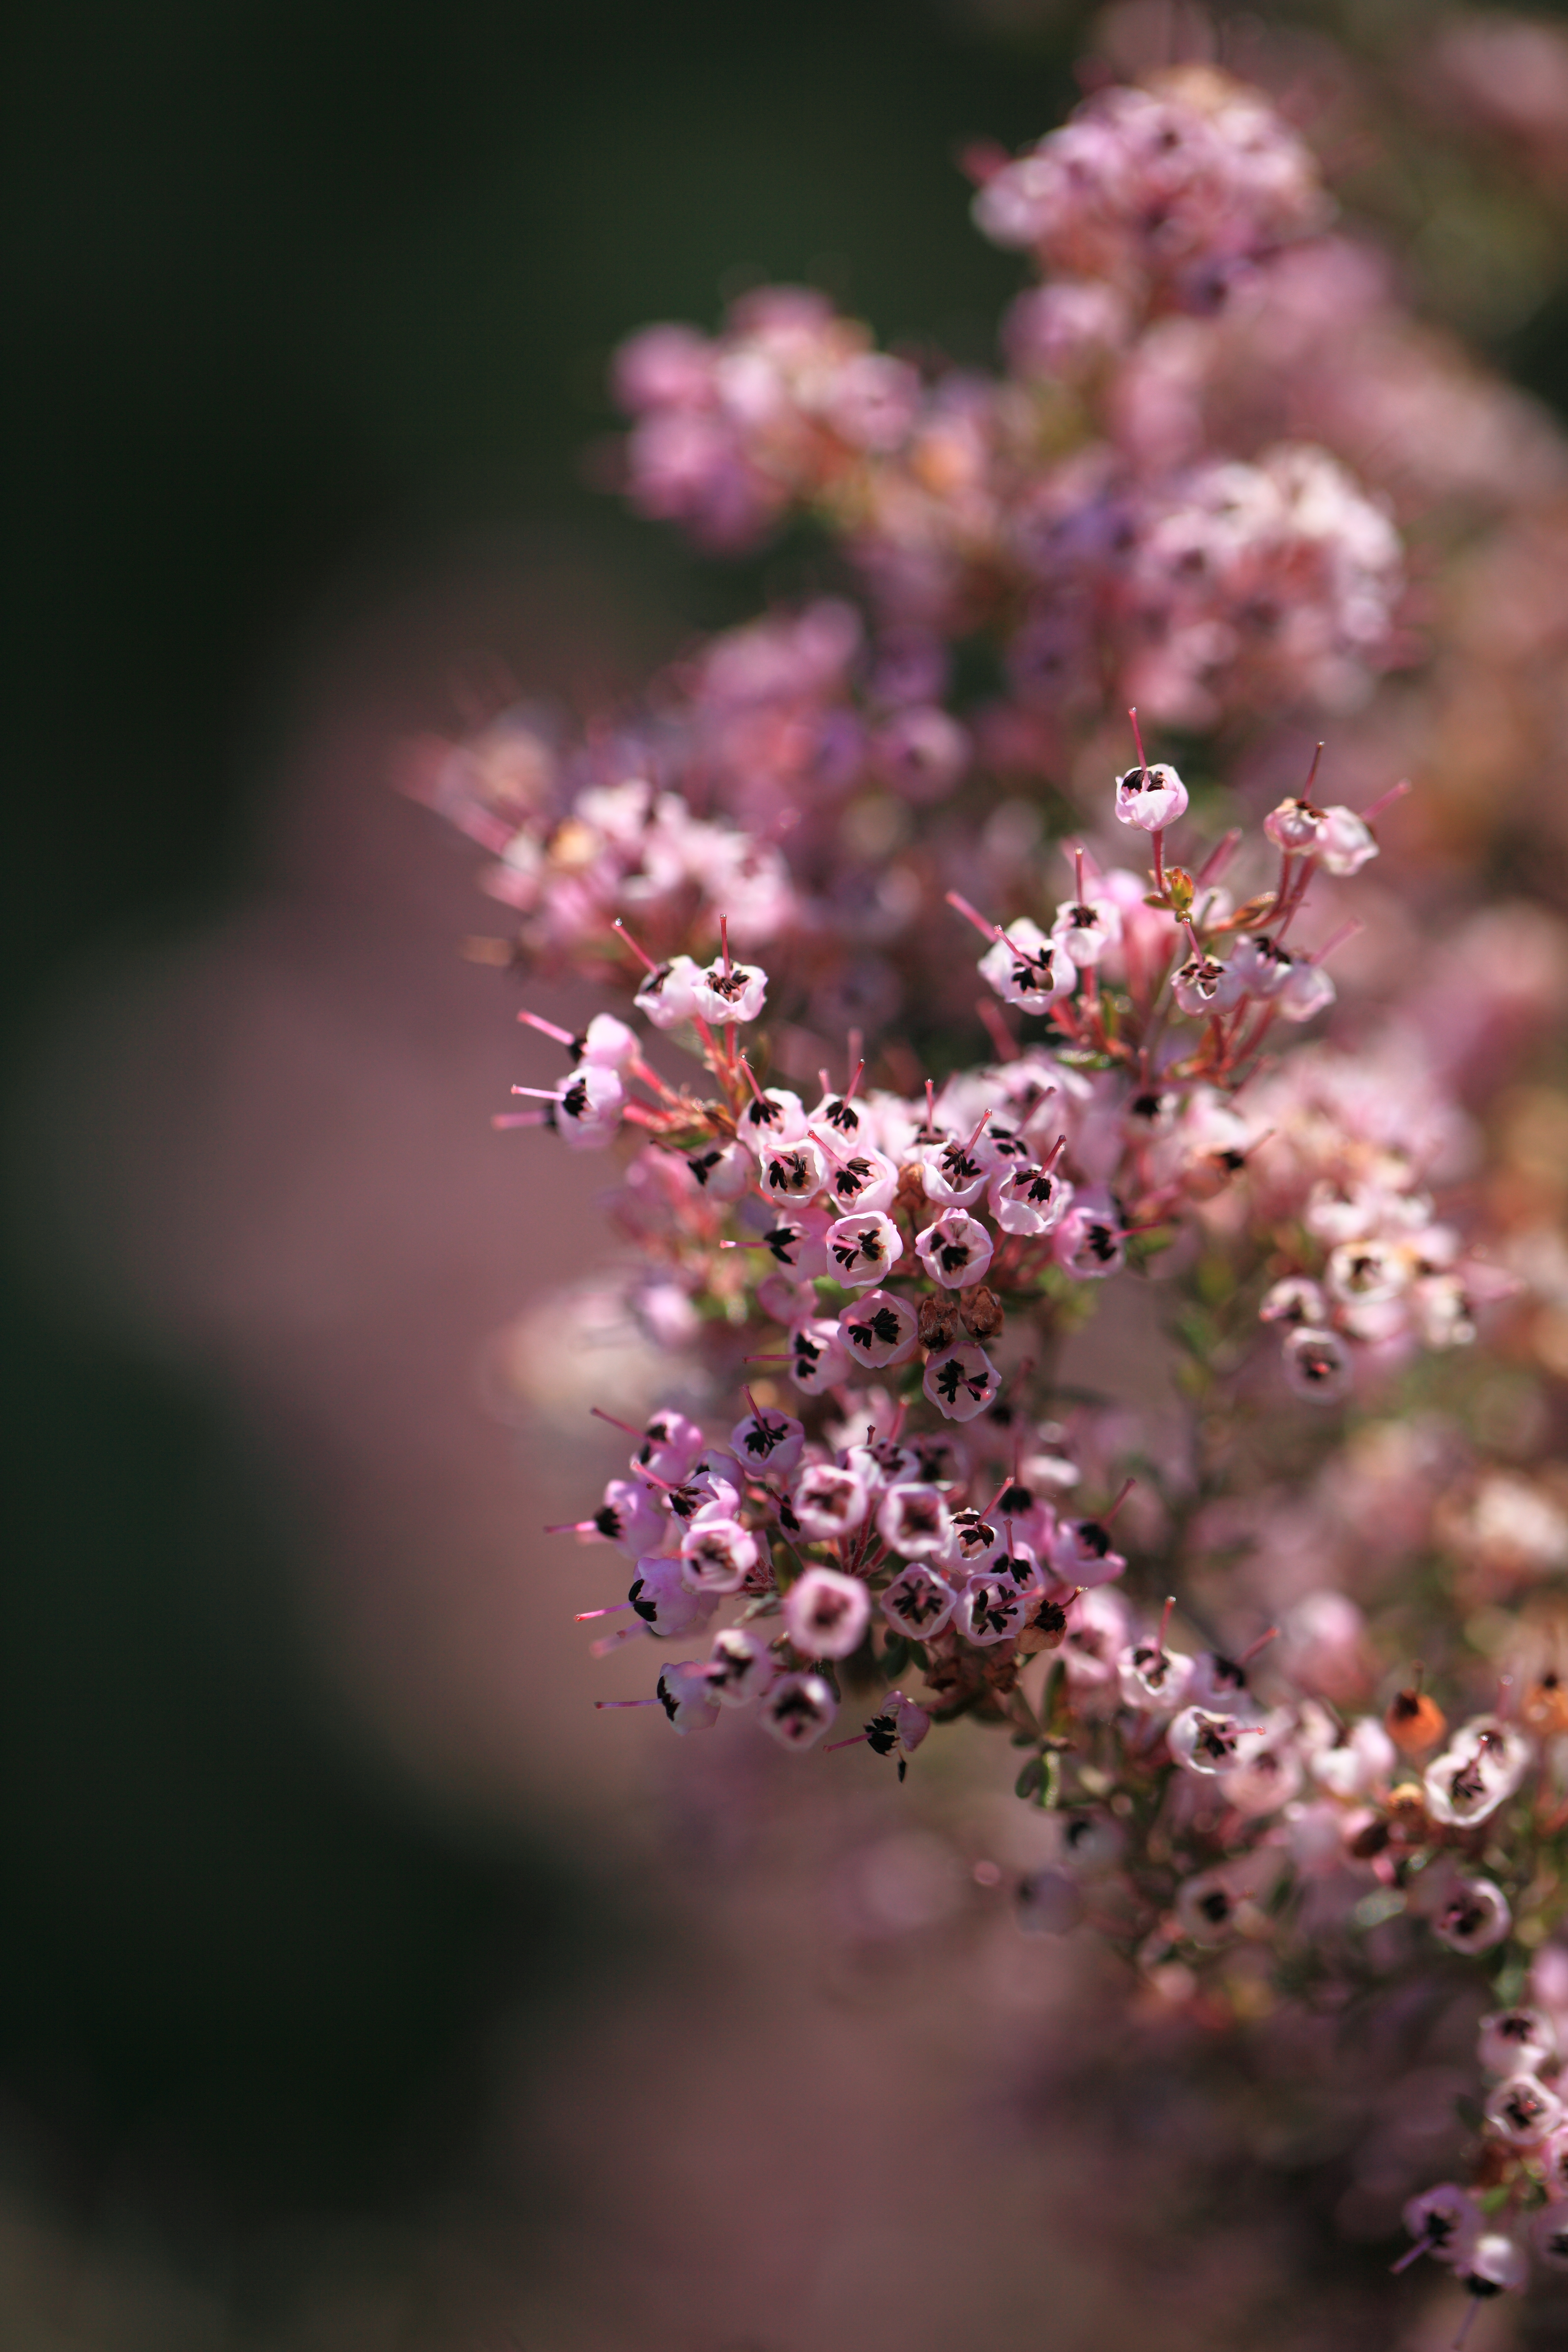
nature, branch, blossom, plant, photography, leaf, flower, petal, spring, high, botany, pink, flora, wildflower, close up, shrub, 5d, hires, markii, hi, res, resolution, erica, canaliculata, macro photography, christmasheather, flowering plant